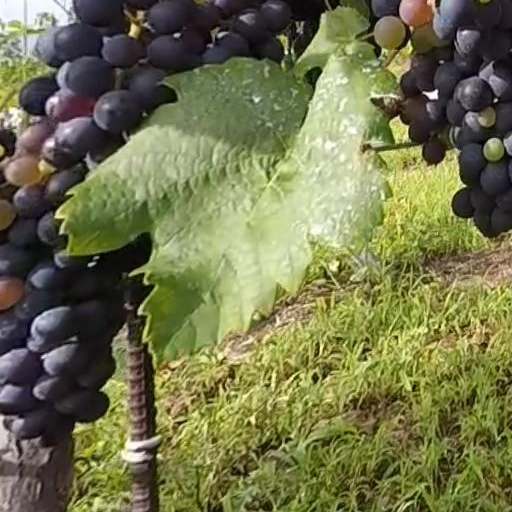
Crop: grape